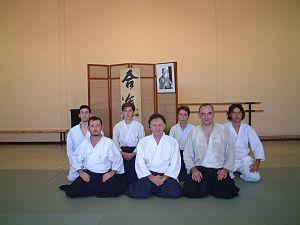
Gérard Blaize, né le 17 août 1946 à Toulouse, est un professeur français d'Aïkido, de bo-jutsu et de jodo.